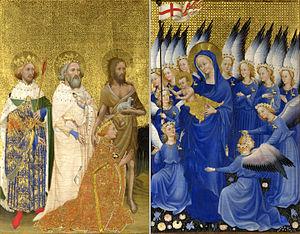
Richard II, duc de Cornouailles, est le huitième roi d’Angleterre de la dynastie des Plantagenêt. Il règne de 1377 à sa destitution en 1399, dans une période de grande instabilité au sein de la guerre de Cent Ans. L’Europe est divisée par le Grand Schisme d'Occident et les grandes nations détournent à leur profit le financement des « croisades » par les deux papes, soutenant ainsi leurs intérêts aux Pays-Bas, en Italie ou en Espagne. Le discrédit jeté sur la papauté permet aux prédicateurs lollards de diffuser les idées égalitaires et réformistes de John Wyclif à travers l’Angleterre. La bourgeoisie ou la paysannerie aisée n’hésitent pas à remettre en cause le pouvoir royal et à contester l’impôt au parlement et même dans la rue. L’influence de puissants princes comme Jean de Gand ou Philippe le Hardi essaye de contrebalancer celle des rois, ce qui conduit les royaumes de France et d’Angleterre vers la guerre civile.
Édouard d'Angoulême est le fils aîné d'Édouard de Woodstock, dit le « Prince Noir », et de son épouse Jeanne de Kent. Il est de ce fait membre de la famille royale anglaise des Plantagenêts et est le second sur la ligne de succession au trône de son grand-père paternel, le roi d'Angleterre Édouard III. La naissance d'Édouard d'Angoulême survient au cours de la guerre de Cent Ans et est fastueusement célébrée par son père et d'autres monarques d'Occident, dont le roi de France Charles V le Sage.
La peinture de portrait est un genre de la peinture où l'intention est de montrer l'apparence visuelle du modèle. Le terme est généralement appliqué à la représentation de sujets humains. En plus de la peinture, les portraits peuvent également être faits au moyen d'autres médias tels que gravure, lithographie, photographie, vidéo et médias numériques.